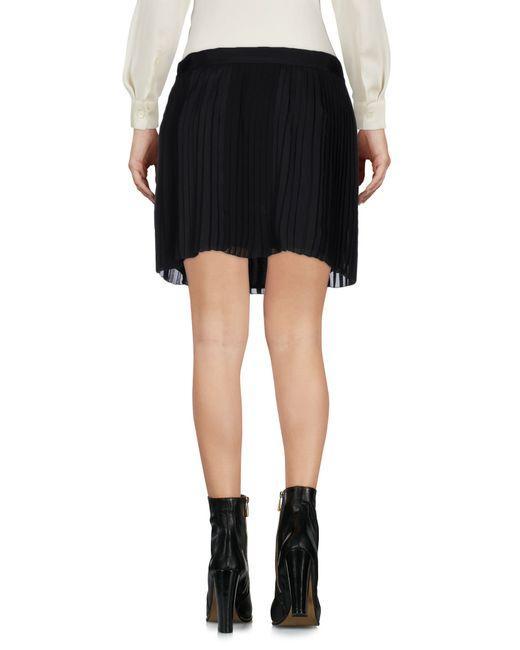
Slim Fit schwarzer Rock für Damen